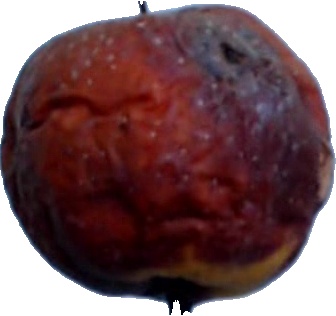
Label: apple_rotten_1